2016 Philippine general election

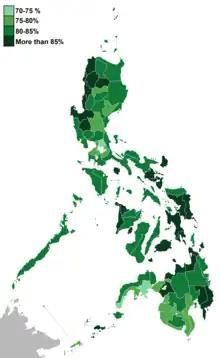
2016 Election Turnout

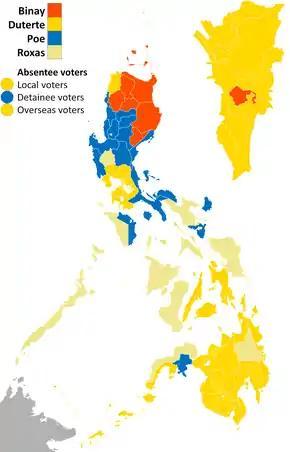
Results of the presidential election per province, denoting the provinces and cities won by each candidate.

The winner of the presidential election succeeded President Benigno Aquino III, who was term limited. A separate election was held to determine the Vice Presidency; Jejomar Binay could have defended the vice presidency, but ran for president instead. Both elections were under the plurality voting system.